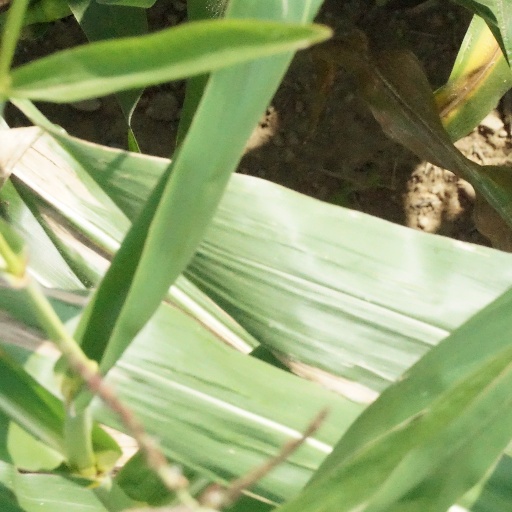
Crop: maize; corn